Heinrich Neal

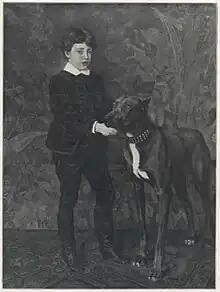
"Knabenporträt mit Dogge", portrait of Heinrich Neal by Wilhelm Trübner, 1878

Heinrich Neal (September 11, 1870 – 1940) was a German Kapellmeister at Heidelberg, born to the artist David Dalhoff Neal and Marie Ainmiller, and brother to dramatist Maximilian Dalhoff Neal. His grandfather was the great glass painter Max Emanuel Ainmiller.